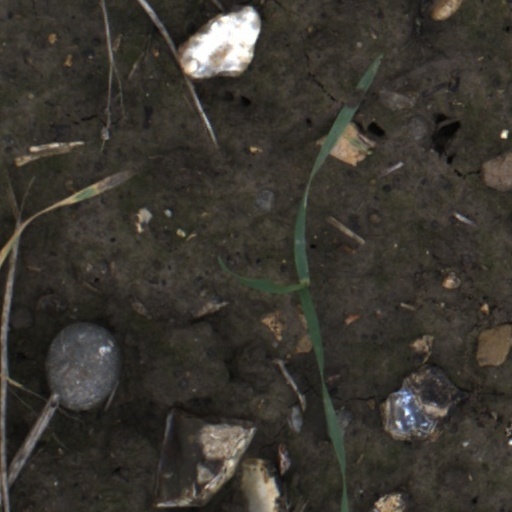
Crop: wheat